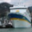
Label: ship